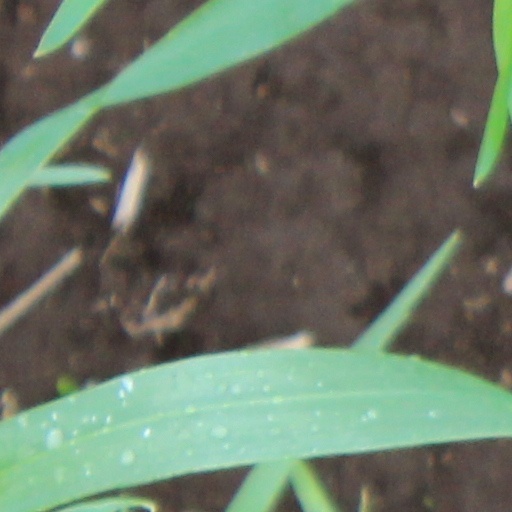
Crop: wheat